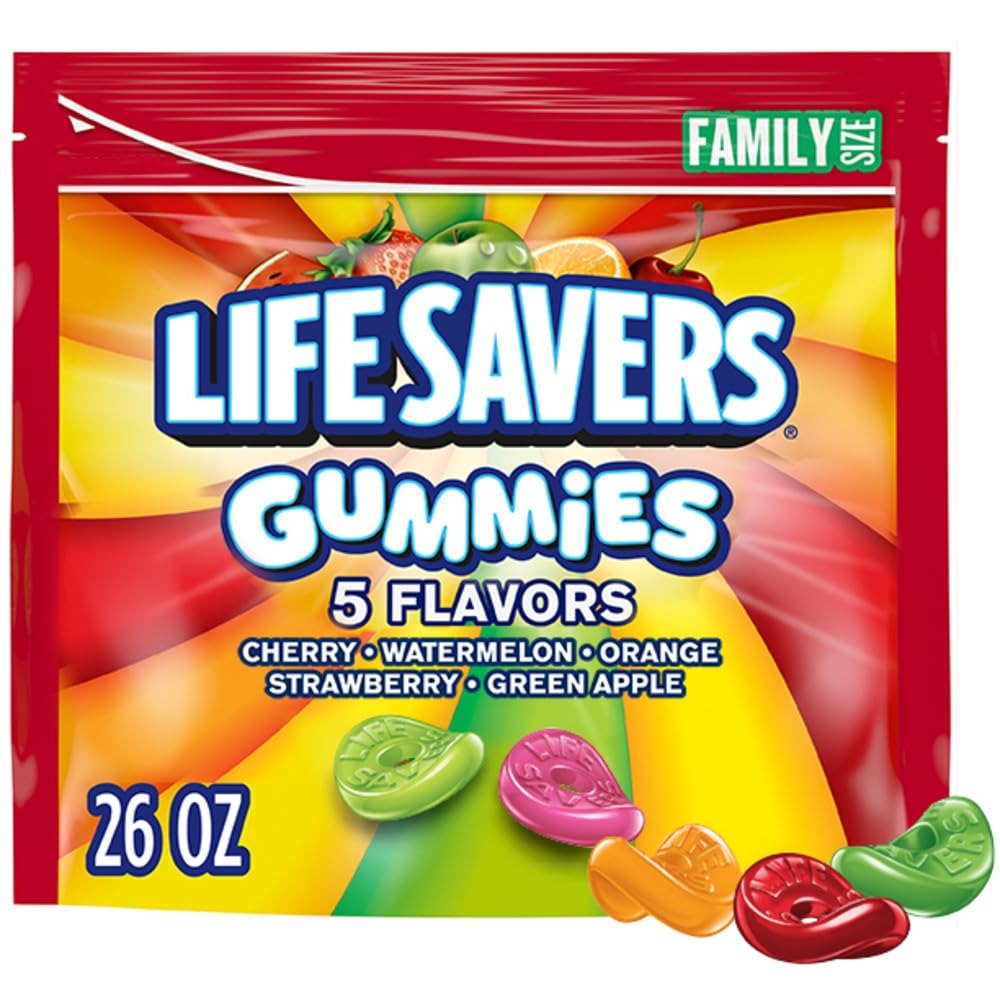
Item Name: Life Savers Gummies 5 Flavors Family Size Bag, 26 Ounces
Bullet Point 1: Contains one (1) 26-ounce family size bag of LIFE SAVERS 5 Flavor Gummies Candy
Bullet Point 2: LIFE SAVERS Gummies Candy features: cherry, watermelon, green apple, strawberry and orange flavors
Bullet Point 3: Fruity, chewy LIFE SAVERS Gummies Candies brighten up candy buffets
Bullet Point 4: Stock the office pantry with LIFE SAVERS Gummies Candy
Bullet Point 5: Perfect for parties and movie night treats
Value: 26.0
Unit: Ounce

Price: 7.48